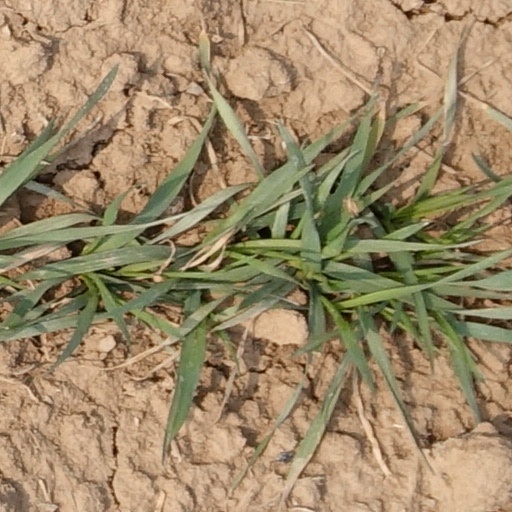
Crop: wheat